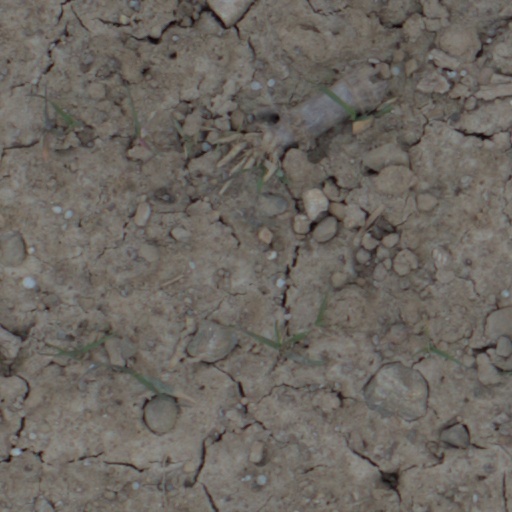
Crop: wheat